Emotion

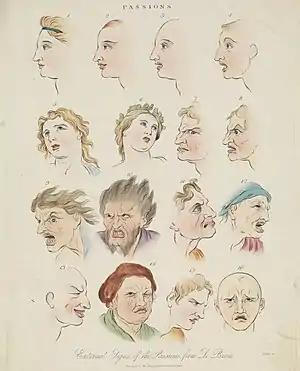

Emotions are physical and mental states brought on by neurophysiological changes, variously associated with thoughts, feelings, behavioral responses, and a degree of pleasure or displeasure. There is no scientific consensus on a definition. Emotions are often intertwined with mood, temperament, personality, disposition, or creativity.